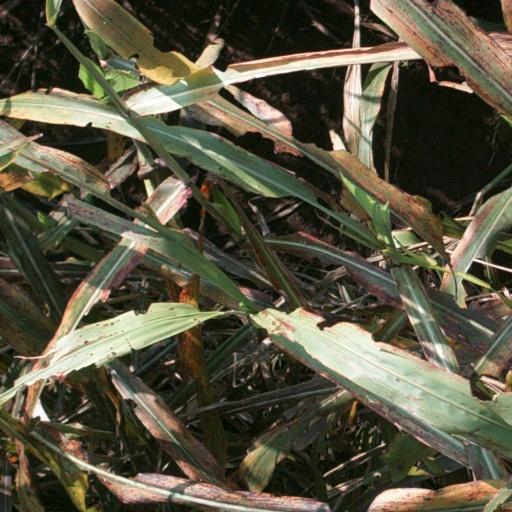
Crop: sorghum